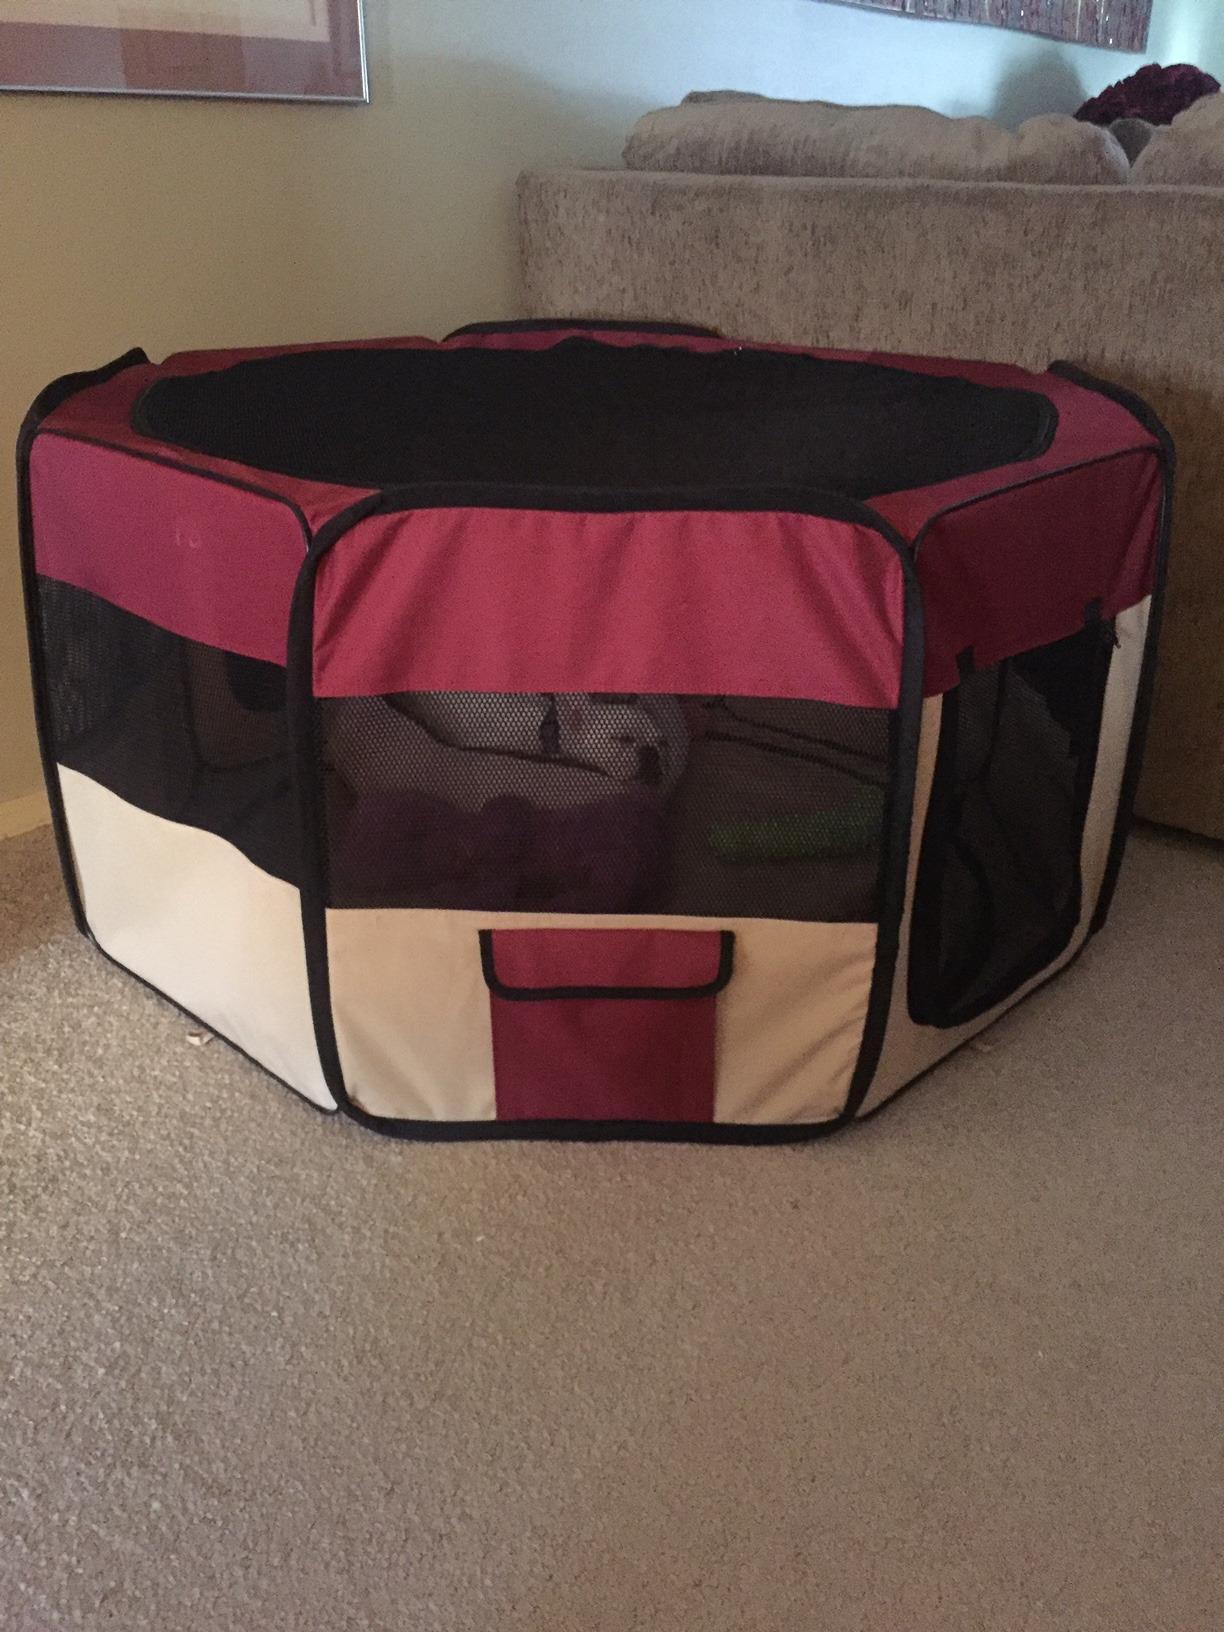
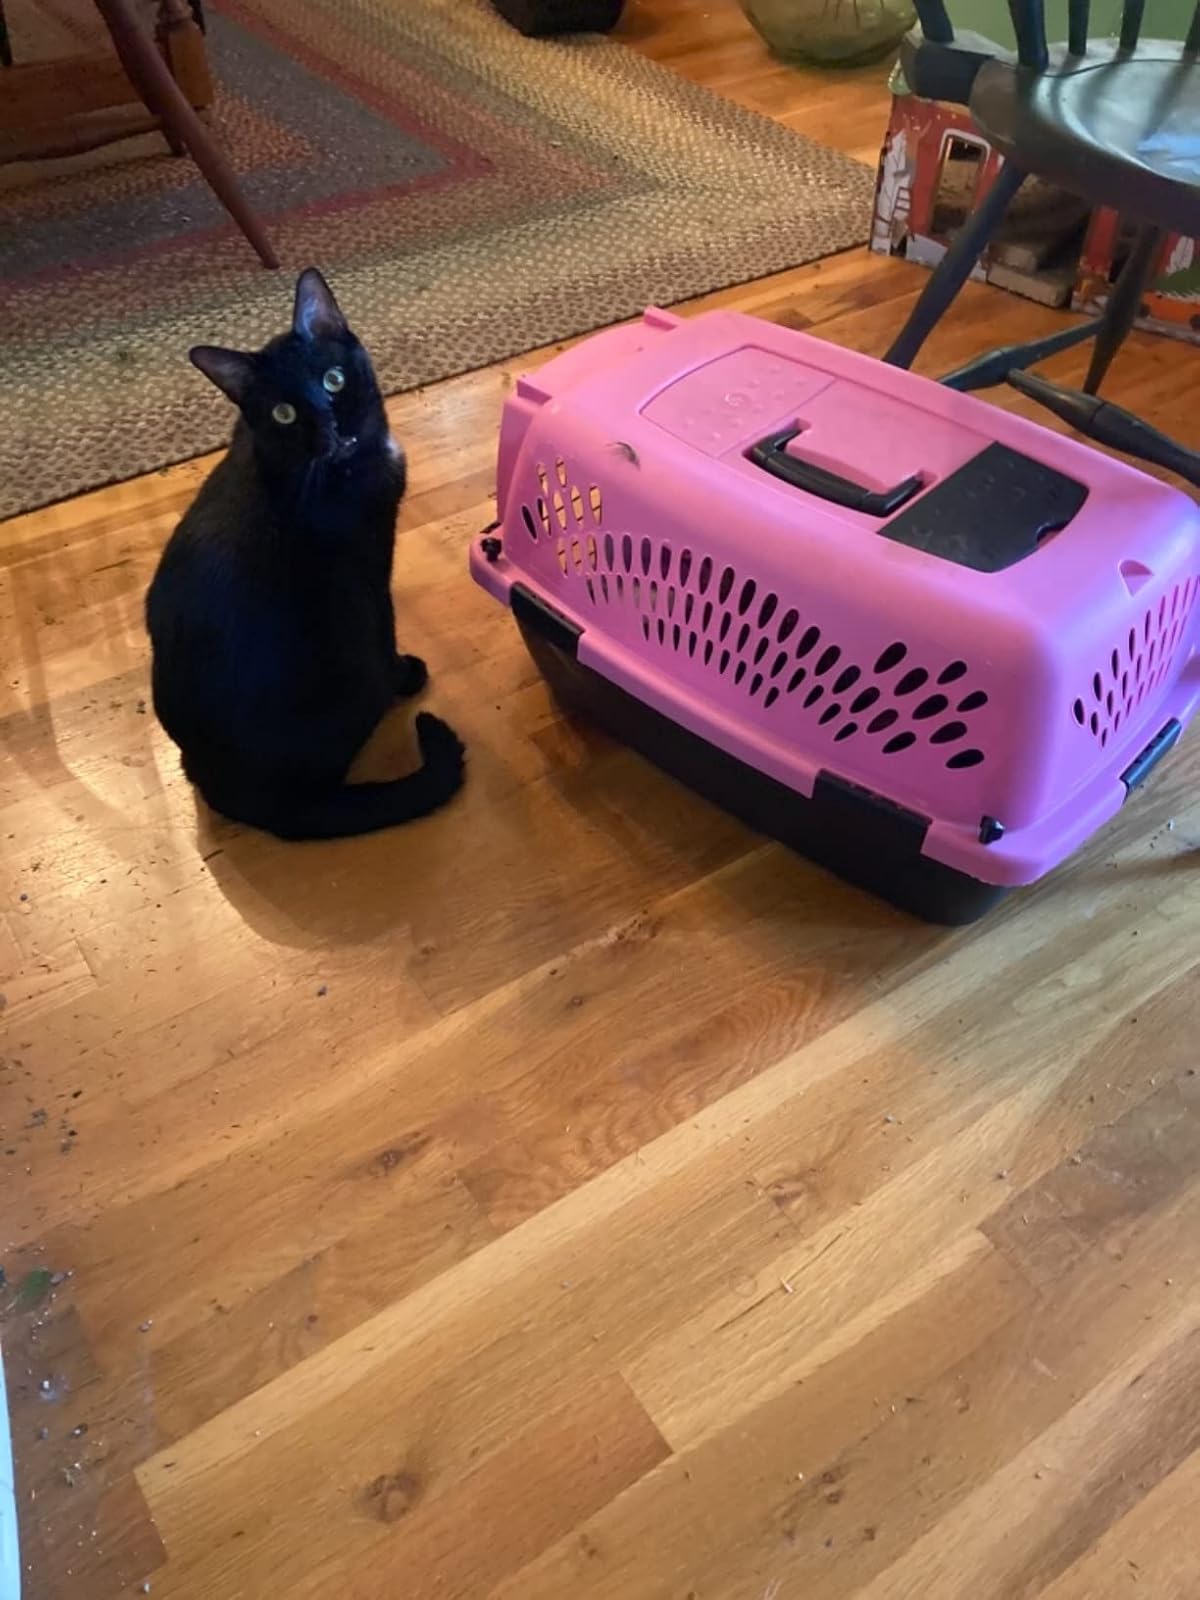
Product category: items_kennel
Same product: no